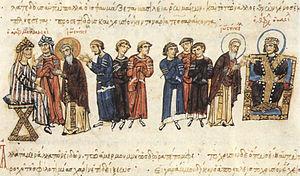
Théophile, né en 813 et mort le 20 janvier 842, est un empereur byzantin ayant régné du 2 octobre 829 au 20 janvier 842. Dernier défenseur de l'iconoclasme, son règne marque le prélude d'une période prospère pour l'Empire byzantin en dépit des menaces extérieures.
Cette liste présente les dirigeants de la Perse et de l'Iran.
La période iconoclaste de l’Empire byzantin est une période qui s’étend de 726 à 843. Pendant environ une centaine d’années, les empereurs byzantins iconoclastes interdisent le culte des icônes et ordonnent la destruction systématique des images représentant le Christ ou les saints, qu’il s’agisse de mosaïques ornant les murs des églises, d’images peintes ou d’enluminures de livres.
Manuel l'Arménien est un général byzantin important d'origine arménienne, de la famille des Mamikonian. Il est actif des environs des années 810 jusqu'à sa mort probable en 838. Après avoir atteint les plus hautes dignités militaires, une conspiration le contraint à chercher refuge auprès des Abbassides en 829. Il revient au service des Byzantins l'année suivante où il reçoit le titre de domestique des Scholes. Selon une source, il meurt le 27 juillet 838 des blessures reçues en sauvant l'empereur Théophile de la capture lors de la bataille d'Anzen. Toutefois, plusieurs chroniqueurs mentionnent sa survie après cette date et rapportent qu'il meurt vers 860. Sa nièce Théodora se marie à Théophile et devient impératrice-régence durant plusieurs années après la mort de son époux.